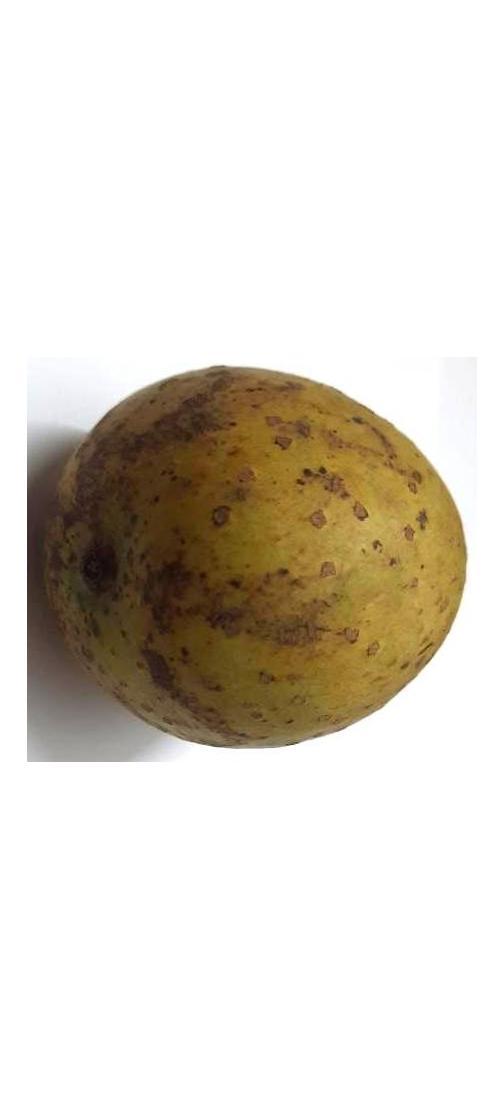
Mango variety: Gourmoti